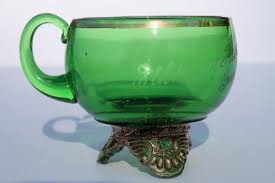
Label: glass